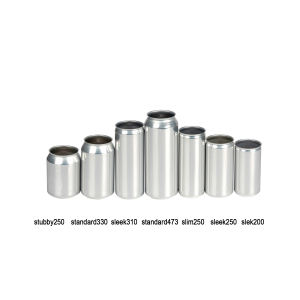
Label: metal